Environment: real
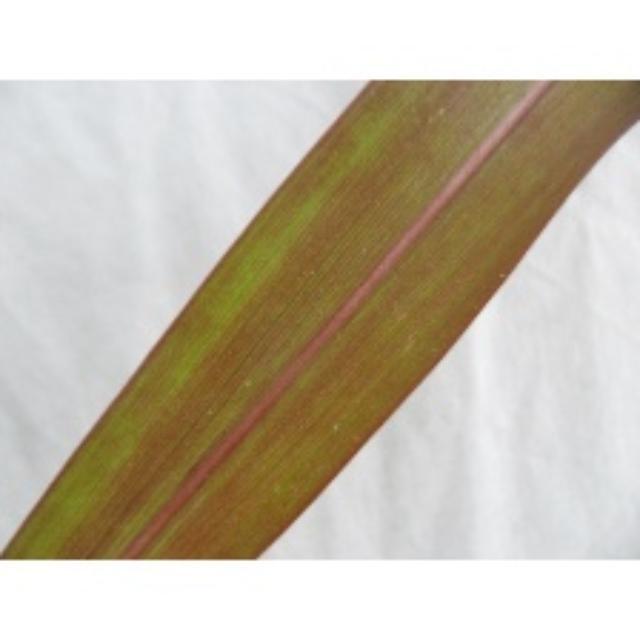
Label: phosphorus_deficiency